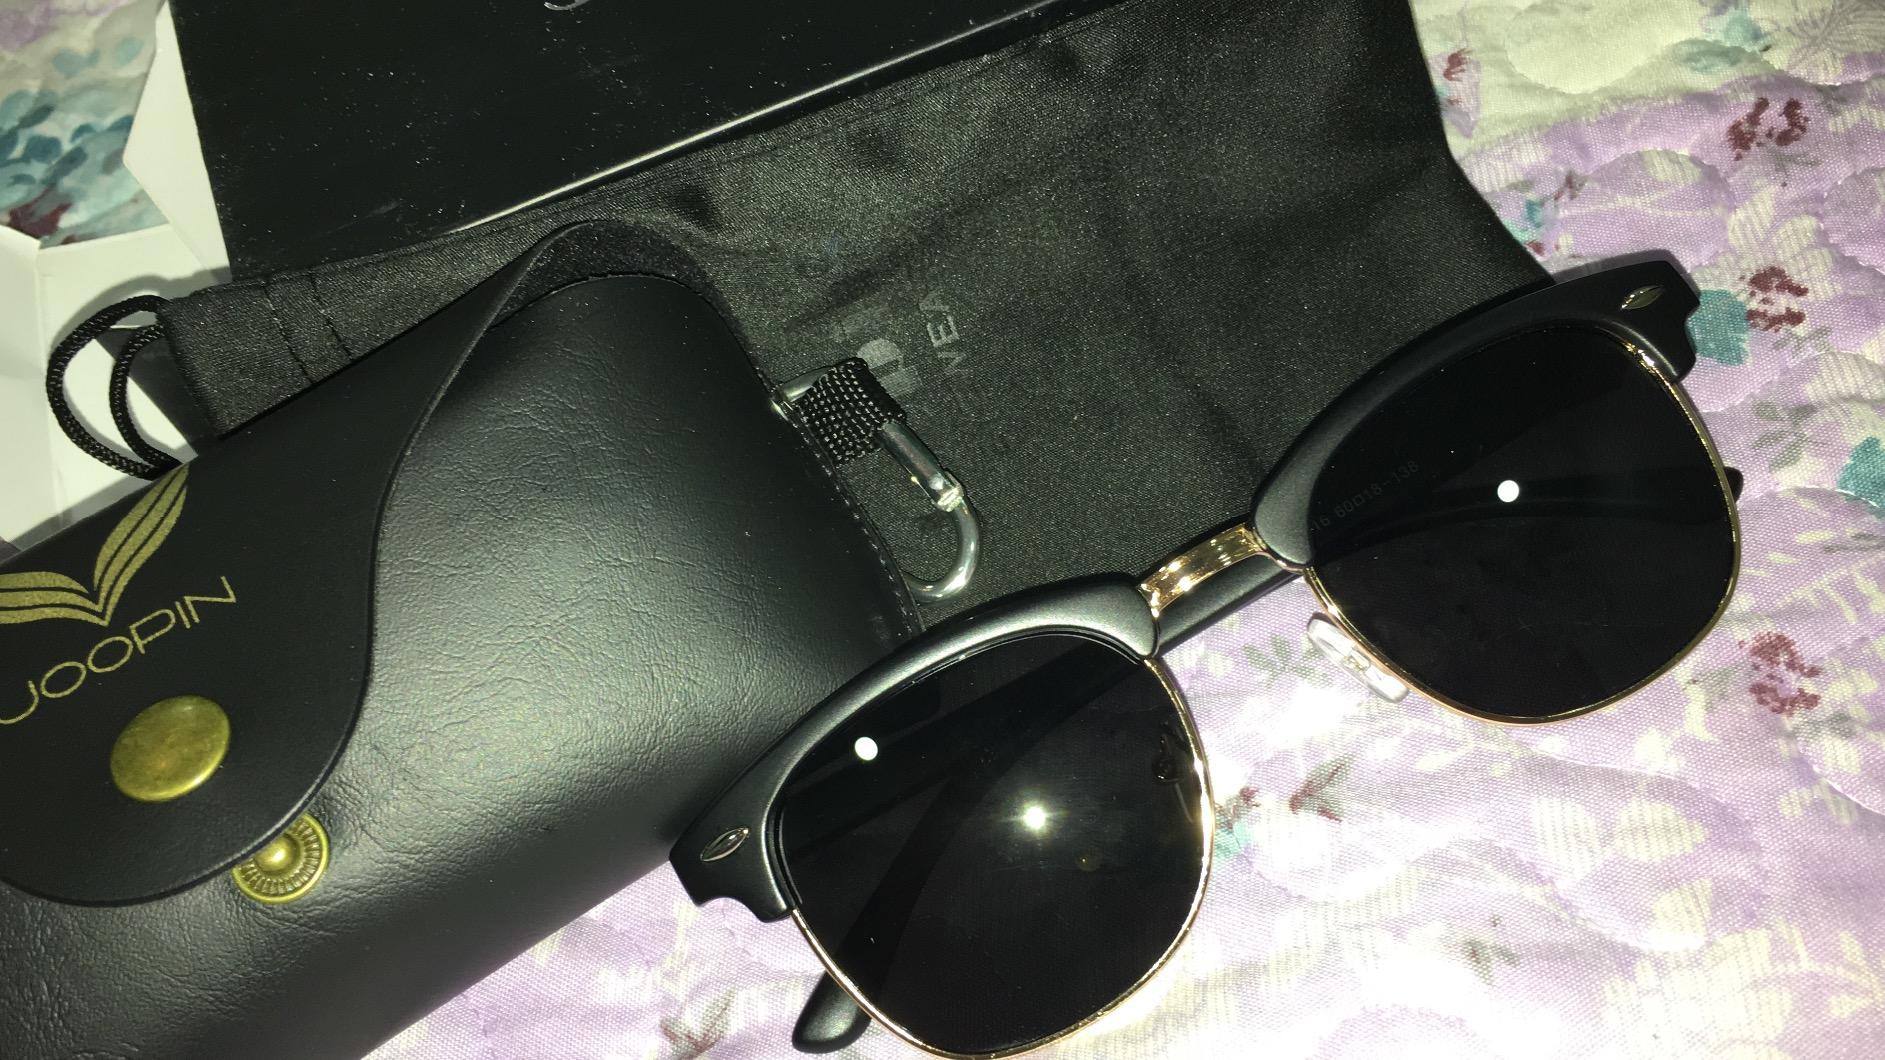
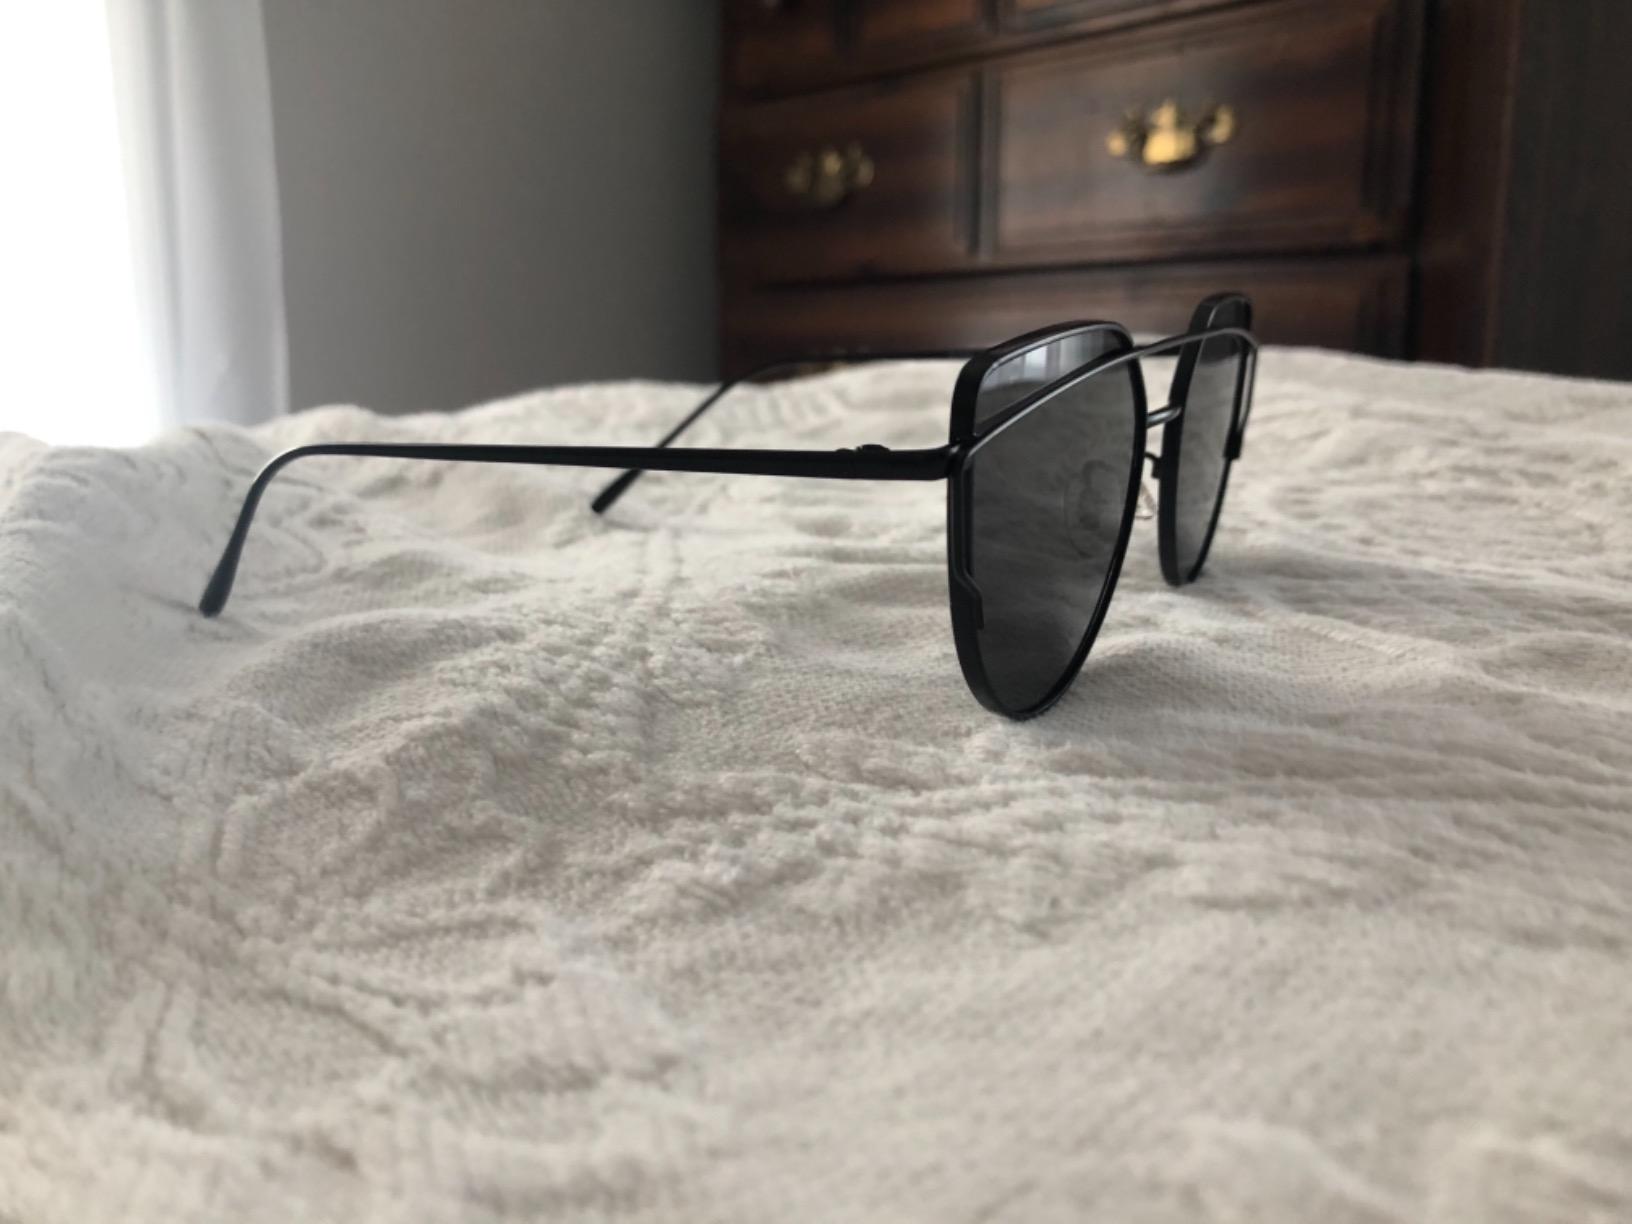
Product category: accessories_sunglasses
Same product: no